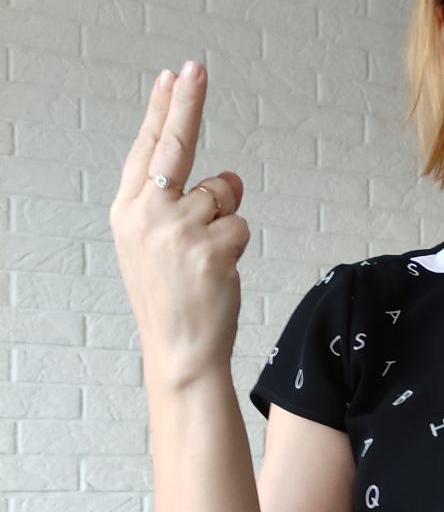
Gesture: two_up_inverted